Frederick Converse Beach

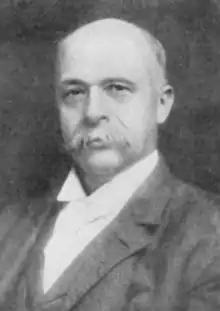

Frederick Converse Beach (March 27, 1848 – June 8, 1918), was a New York patent attorney, editor and co-owner of "Scientific American", and editor-in-chief of the new "Encyclopedia Americana" in the early 1900s. He became President of the oldest operating yacht club in Connecticut. He was also the father of Stanley Yale Beach, an aviation pioneer and early financier of Gustav Whitehead.